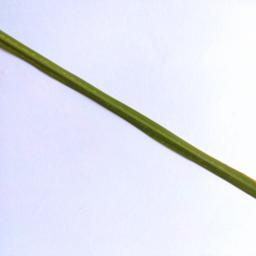
Label: Rice___Healthy